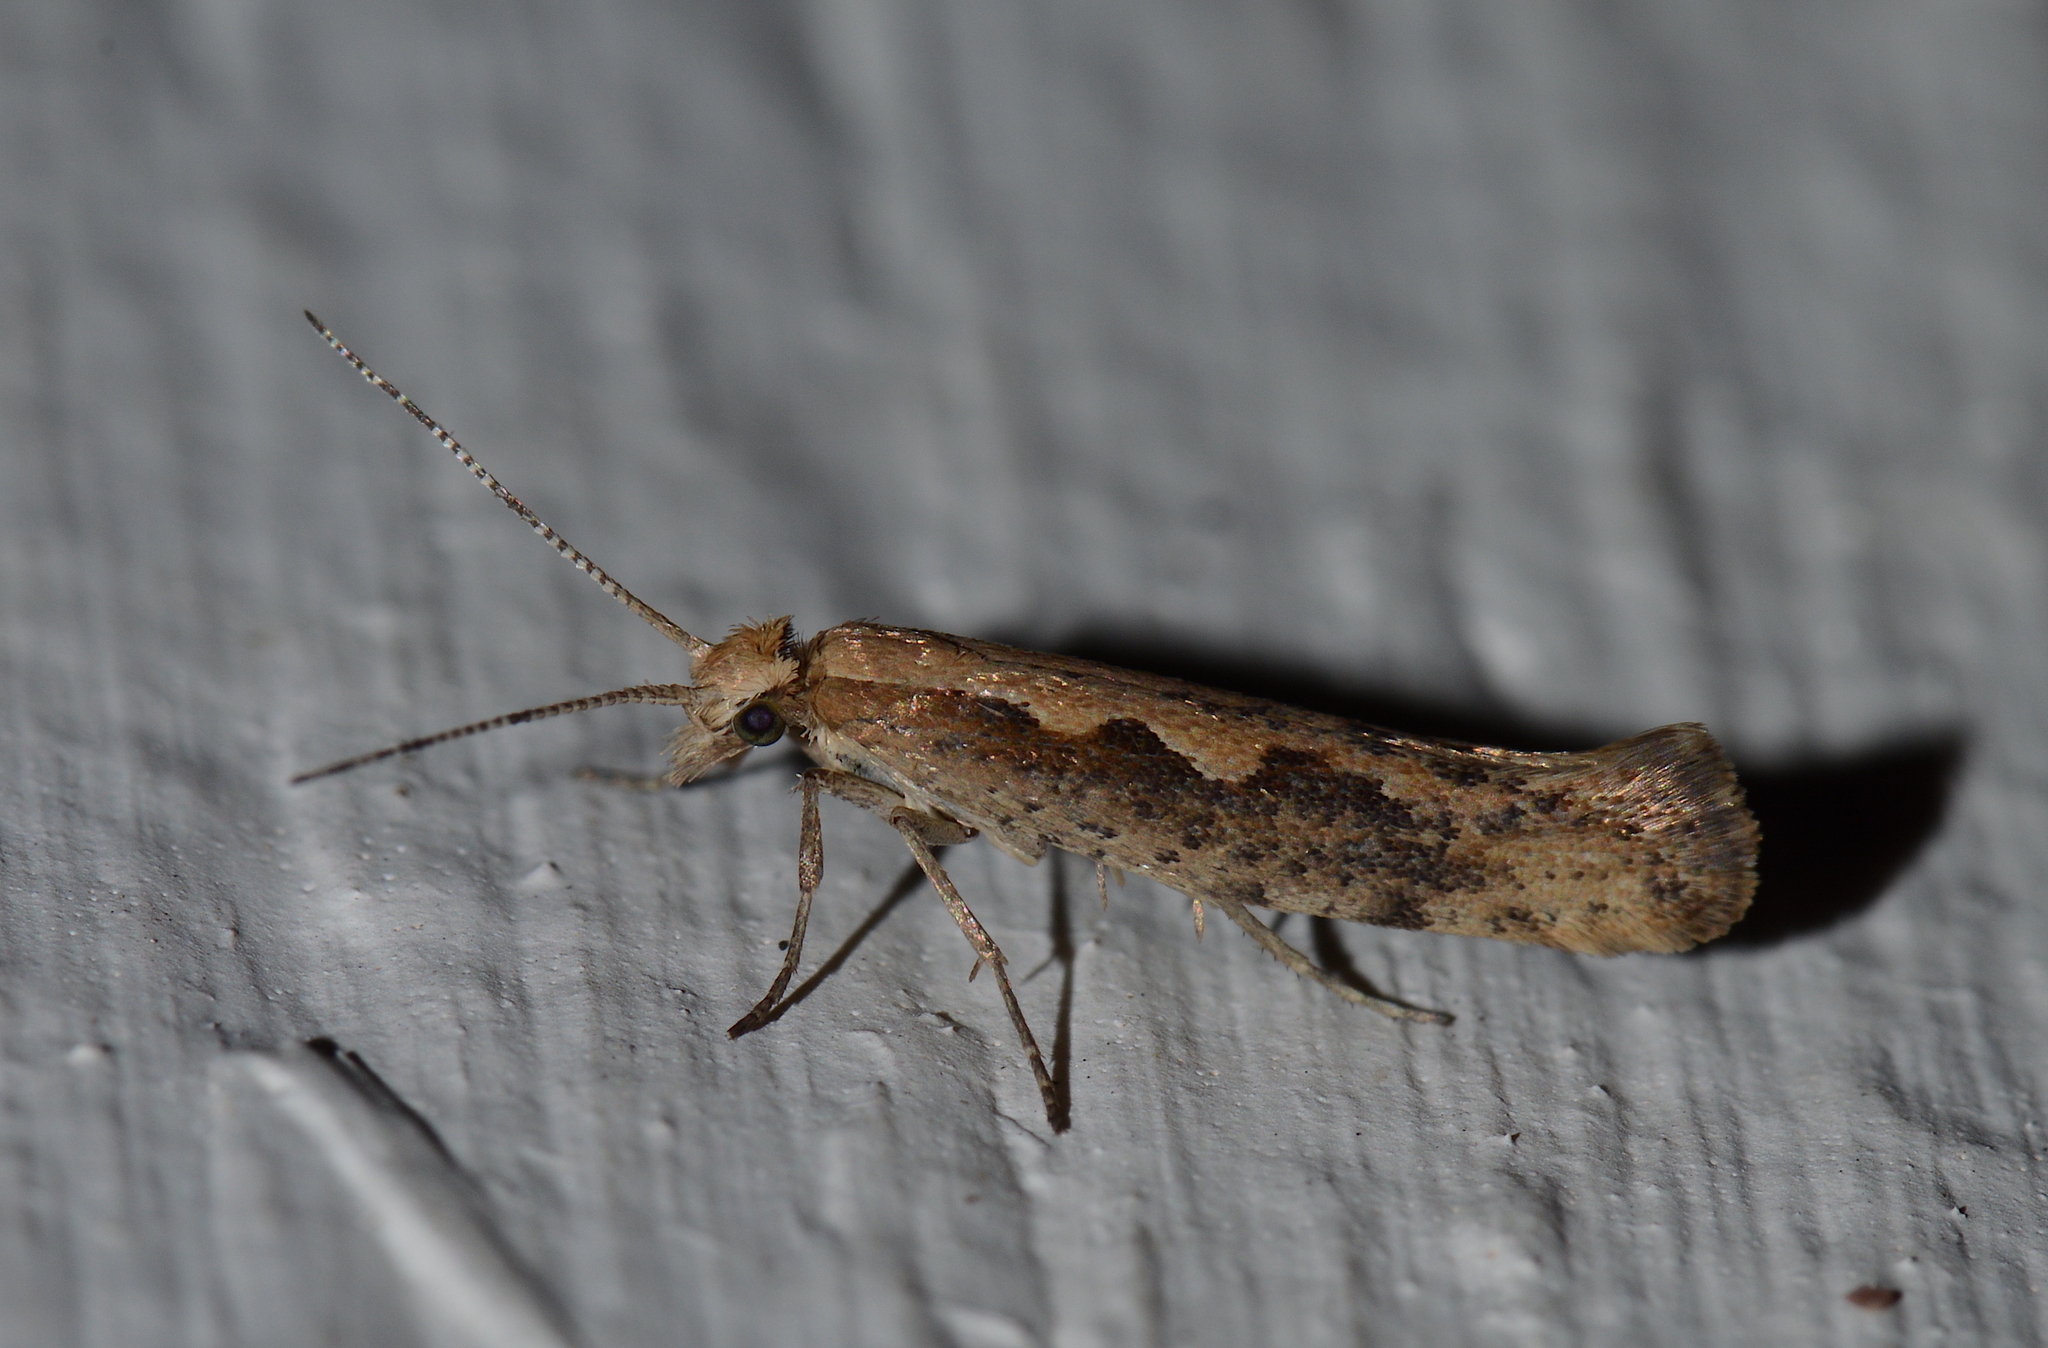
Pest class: diamondback_moth